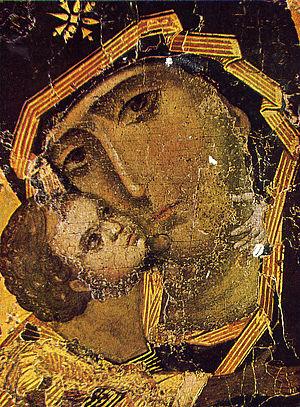
Liste d'icônes russes anciennes créées en Russie avant et pendant la vie d'Alexandre Nevski.